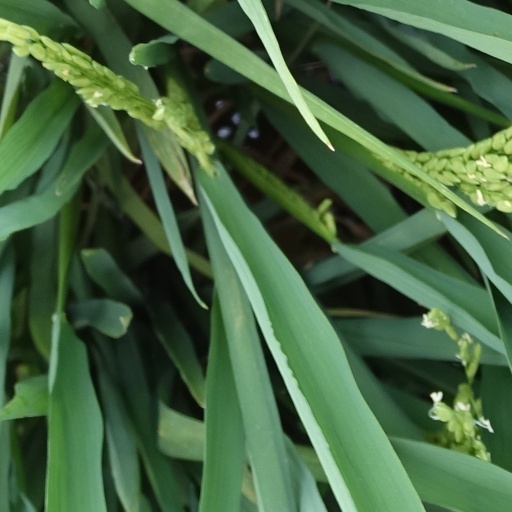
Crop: rice